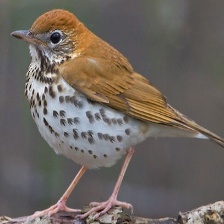
Species: WOOD THRUSH
Scientific name: HYLOCICHLA MUSTELINA